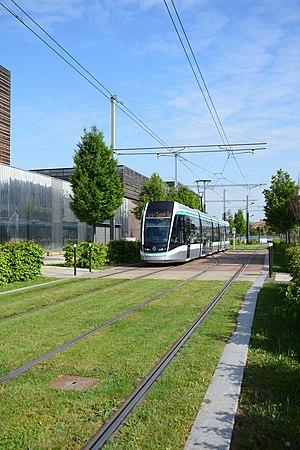
Alstom Citadis 302 de la RATP portant le n°811 sur la ligne T8 quittant son terminus de Villetaneuse Université par une plate-forme végétalisée.
La ligne 8 du tramway d'Île-de-France, aussi connue sous le nom de Tram'y en phase projet et en abrégé la ligne T8, est une ligne de tramway située dans le nord de la banlieue parisienne mise en service le 16 décembre 2014. Longue de 8,45 kilomètres, la ligne de tramway relie en fourche la station de métro Saint-Denis - Porte de Paris à la gare de Villetaneuse-Université et à la station Épinay-Orgemont.